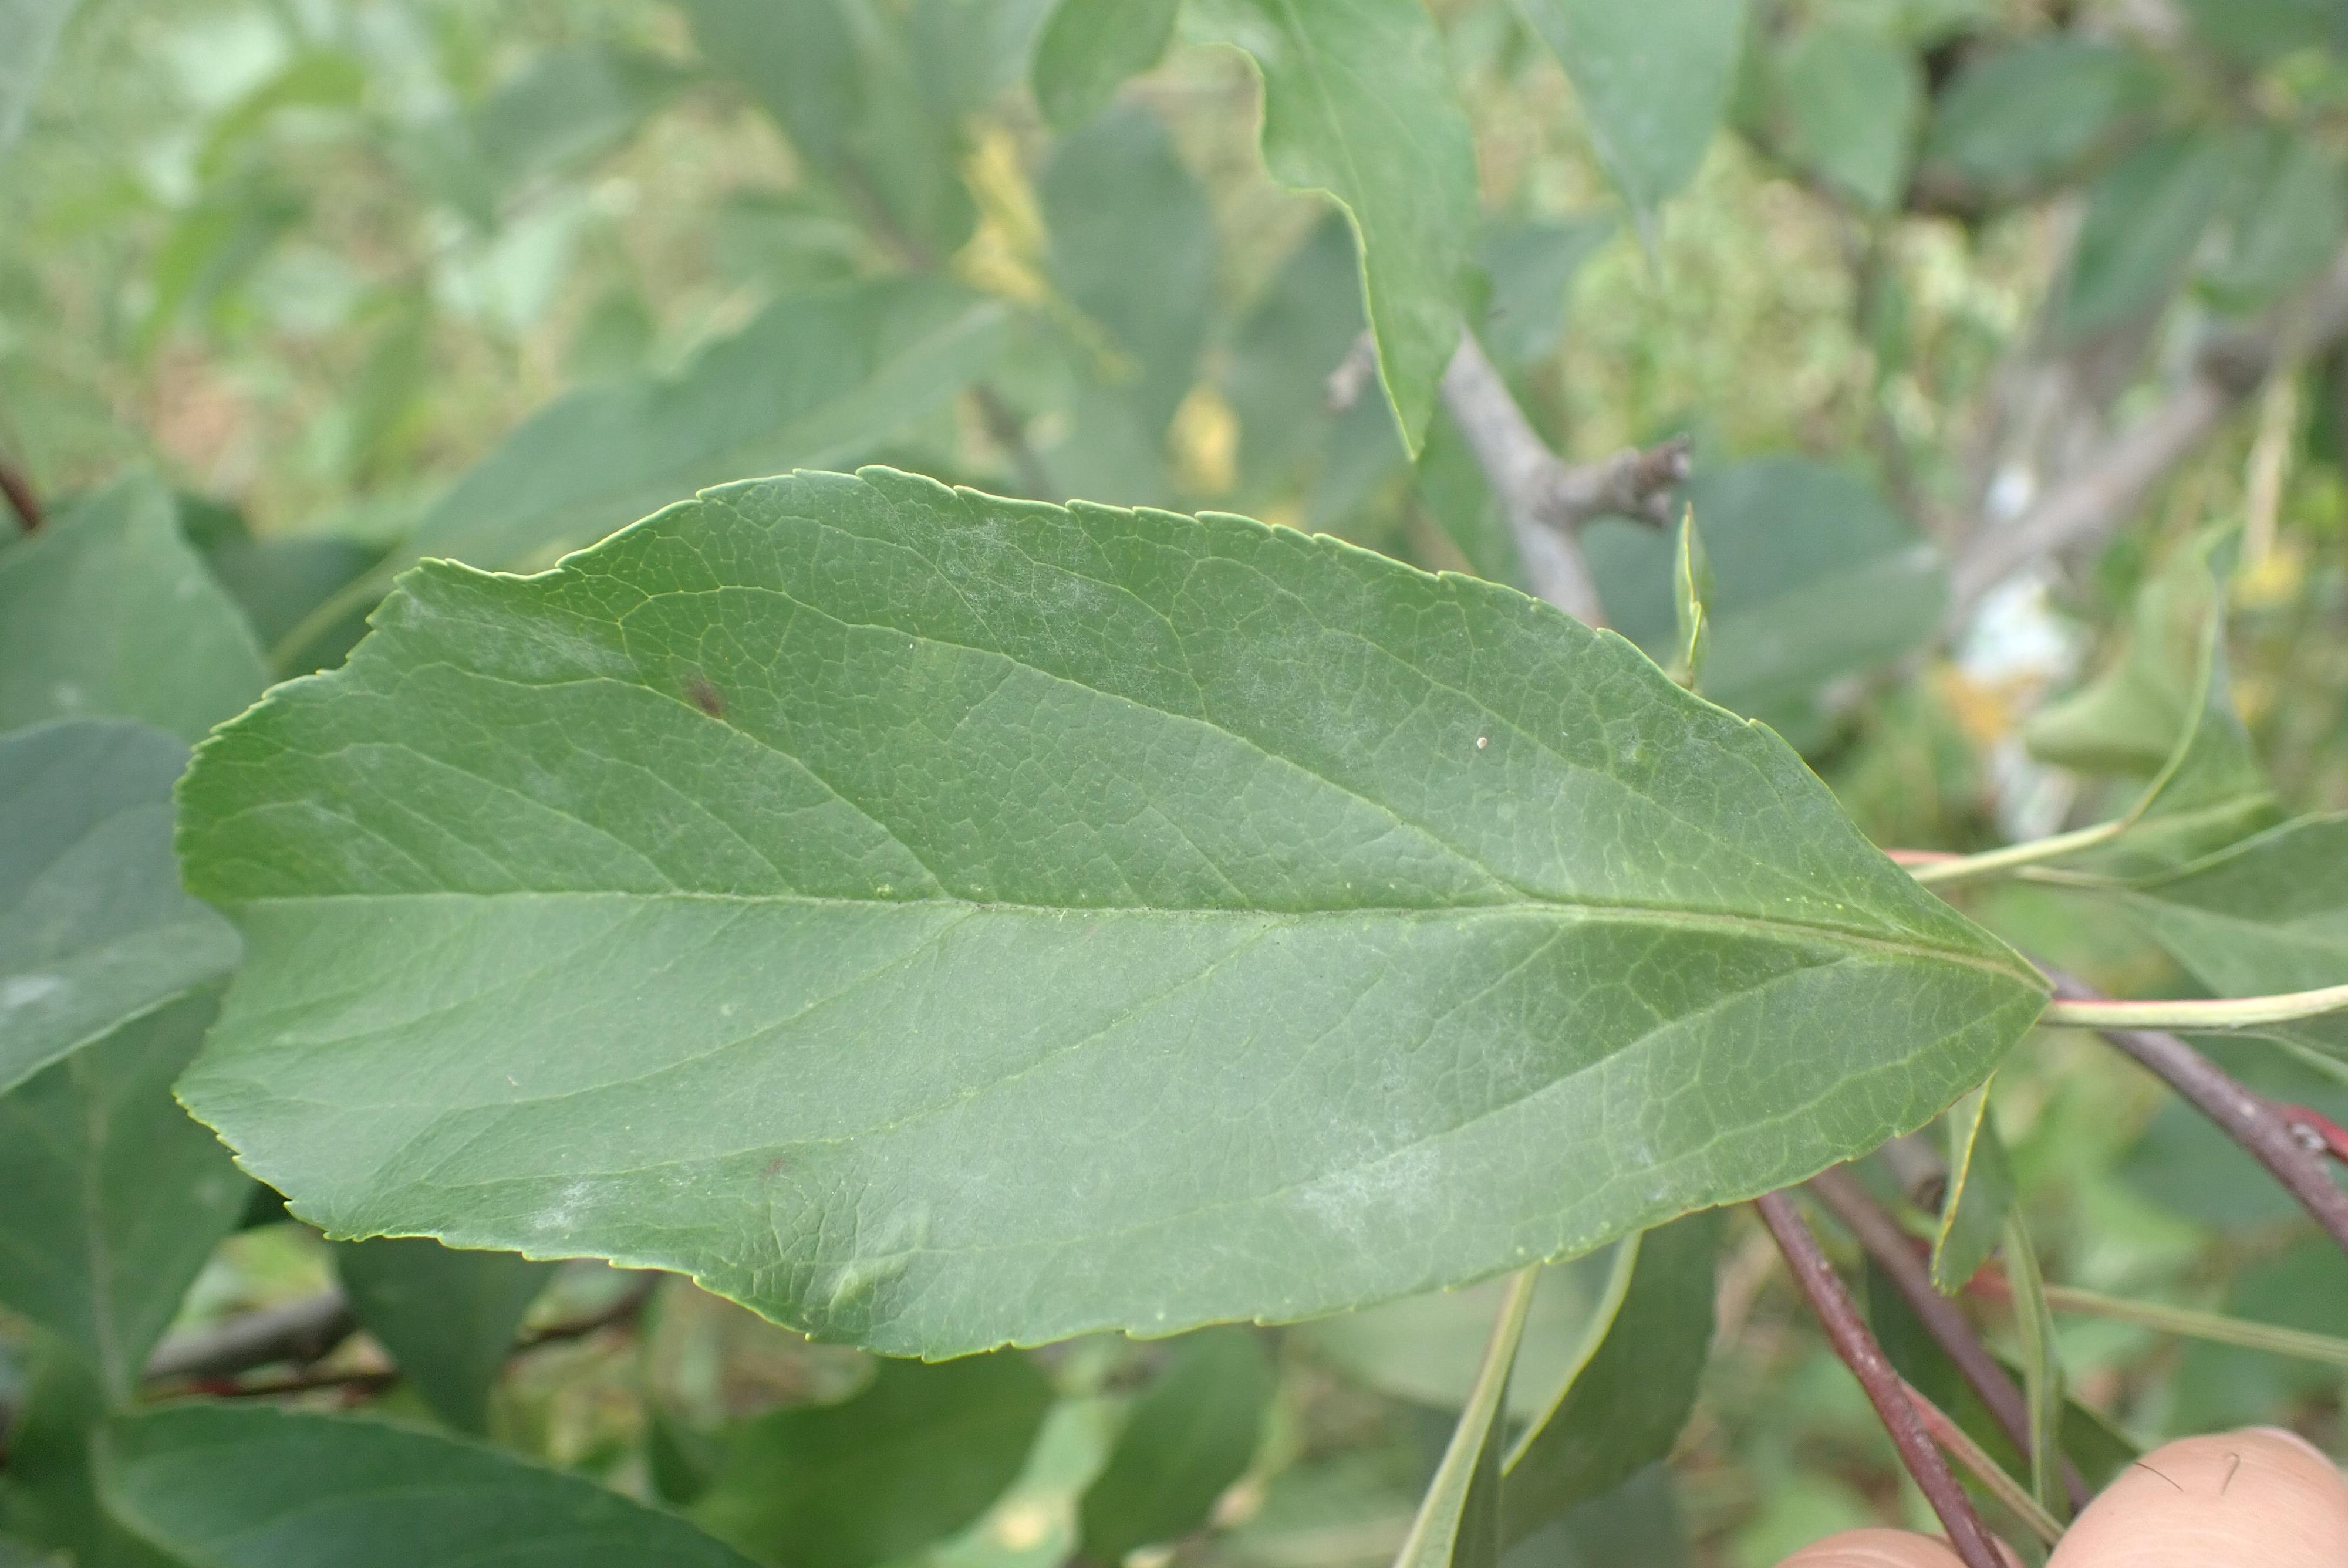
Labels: powdery_mildew